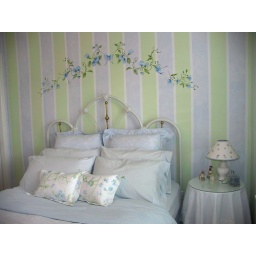
Light blue and apple green stripes were painted on walls and then a decorative floral swag was painted over the headboard.